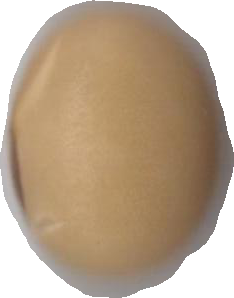
Variety: Anjasmoro